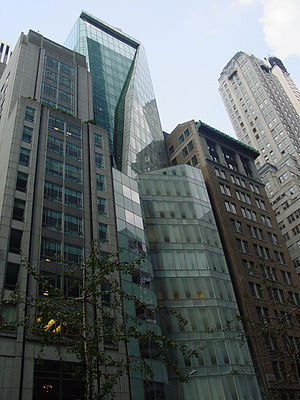
LVMH
LVMH's bygning i New York.
LVMH Moët Hennessy Louis Vuitton SE er bedre kendt under forkortelsen LVMH. Det er et fransk multinationalt konglomerat af luksusvarer med hovedkvarter i Paris i Frankrig. Selskabet blev dannet i 1987 ved sammenlægning af modehuset Louis Vuitton og Moet Hennessy, der blev til i 1971 ved en fusion af champagneproducenten Moët & Chandon og cognacproducenten Hennessy. Konglomoratet kontrollerer omkring 60 datterselskaber, der hver styrer prestigefyldte mærker. Datterselskaberne bliver ofte drevet selvstændigt. Den ældste af LVMH mærker er Château d'Yquem, der dateres til 1593.